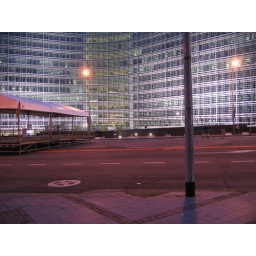
Looking across the road from the Justus Lipsius building at some madly early time in the morning